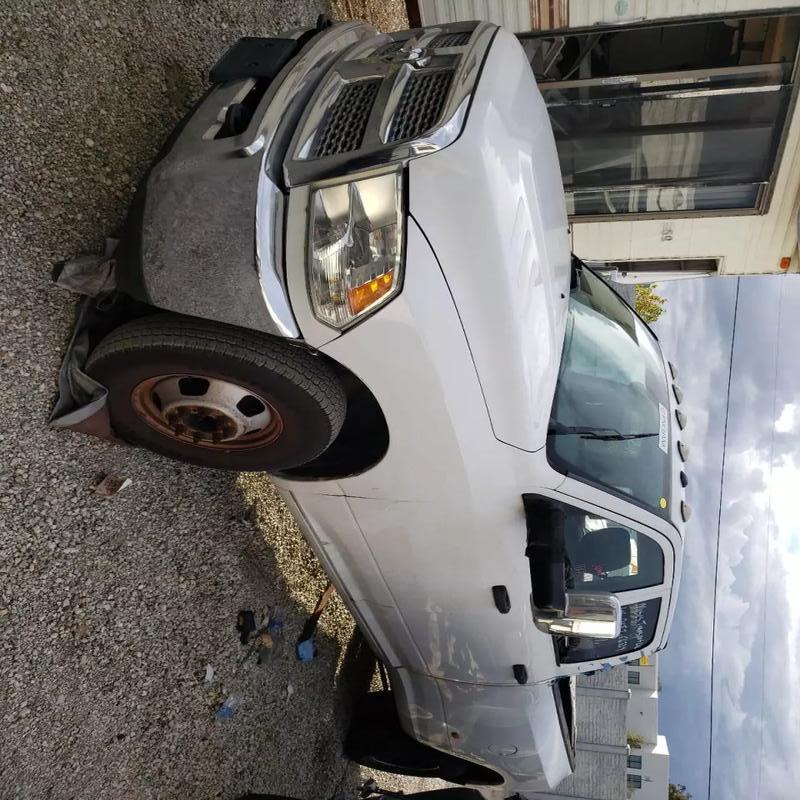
Aucun dommage détecté.
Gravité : aucun